All-Star Final Vote

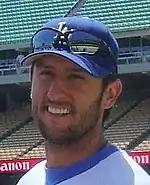
2006 National League All-Star Final Vote winner Nomar Garciaparra, a veteran All-Star at shortstop, won in 2006 as a first baseman.

In 2005, the contest was again called the "Ameriquest All-Star Final Vote". The voting for the July 12, 2005 Major League Baseball All-Star Game Final Vote again continued for three days, running from Sunday, July 3, 2005, and ending on Wednesday, July 6, 2005. This marked the first time pitchers were nominated and the entire National League ballot was composed of pitchers. The American League ballot was composed of four outfielders and a shortstop. 2005 marked the first year that cell phone text message voting was possible. Derek Jeter and Roy Oswalt took the voting lead after Day 1. By Day 2, Scott Podsednik overtook Jeter and went on to win. Again, ordinal vote rankings (shown below) and winning vote totals (Podsednik – 3,965,473, Oswalt – 2,652,549 of 15 million votes) were revealed.